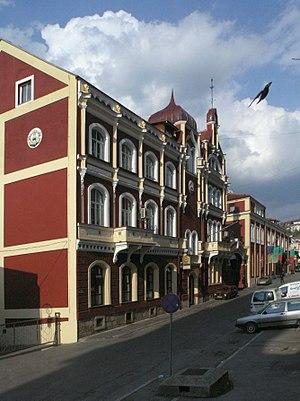
La Sarajevska pivara ou brasserie de Sarajevo est une entreprise bosnienne qui a son siège social à Sarajevo. Elle travaille dans le secteur de la brasserie.